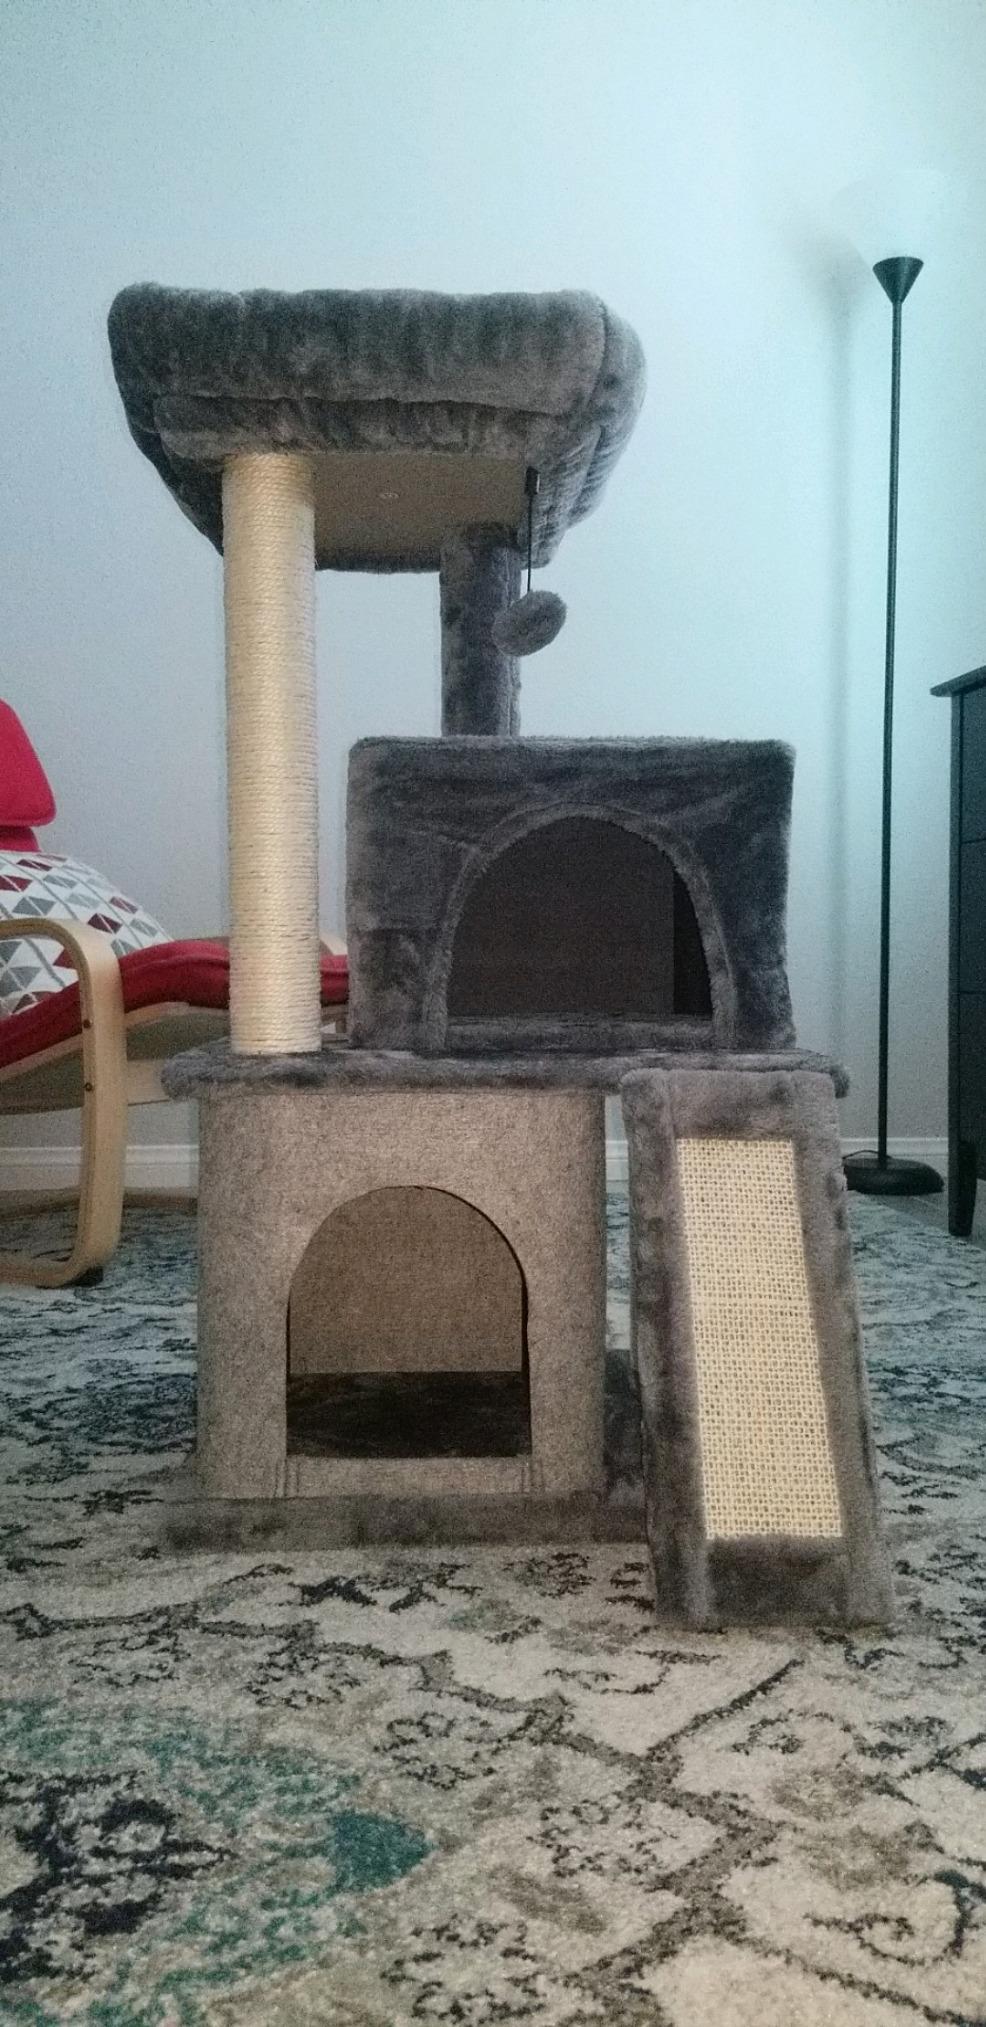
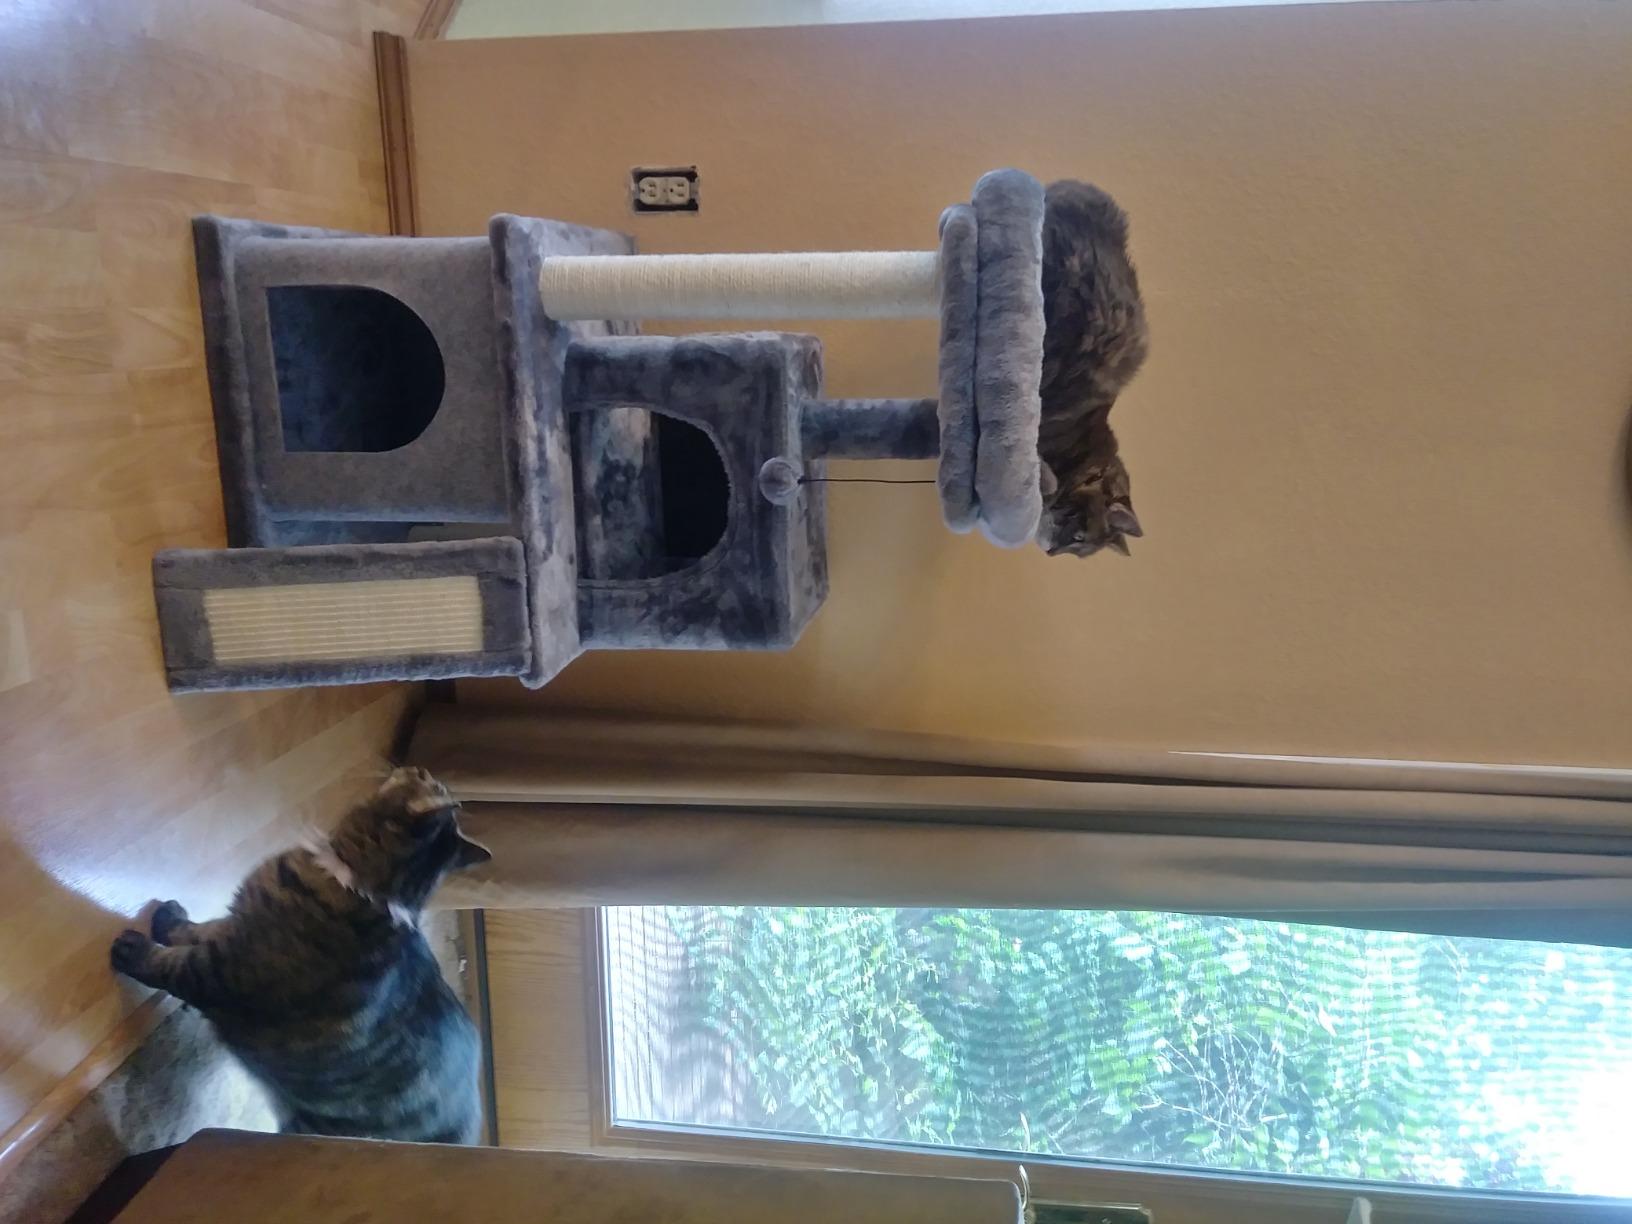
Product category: items_cat tree
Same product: yes